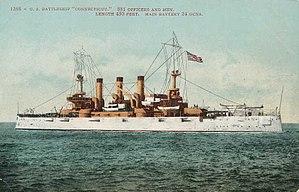
L’USS Connecticut (BB-18) est un cuirassé pré-dreadnought de la Marine des États-Unis. Quatrième navire de cette force à être nommé d'après l'État du Connecticut, il est le navire de tête de la classe Connecticut. Lancé le 29 septembre 1904, il entre en service deux ans plus tard. En 1907, il participe à la circumnavigation de la Grande flotte blanche, véritable démonstration de force de la puissance navale américaine. Durant la Première Guerre mondiale, il participe à la bataille de l'Atlantique en 1917 durant laquelle il est déployé près de la côte Est des États-Unis et dans les Caraïbes. Après la fin du conflit, il rapatrie de nombreux soldats de l'American Expeditionary Force avant de croiser dans les Caraïbes ; le Connecticut est finalement retiré du service le 1ᵉʳ mars 1923 avant d'être vendu pour démolition six mois plus tard, en accord avec les termes du traité naval de Washington ratifié l'année précédente.